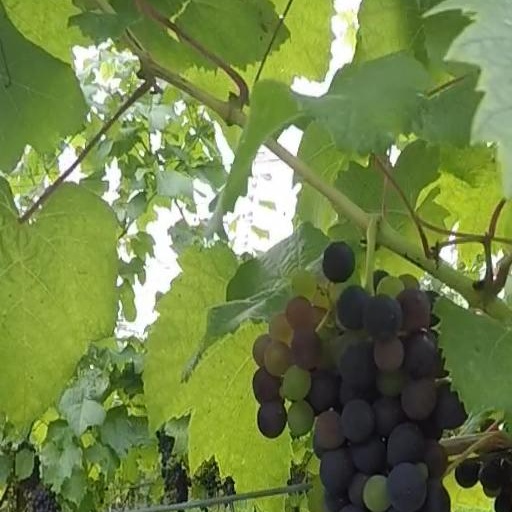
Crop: grape